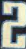
Number: 2